Juan Aberle

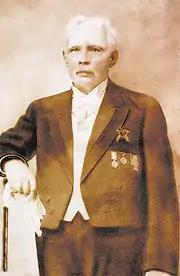
Juan Aberle (date unknown)

Giovanni Enrico Aberle Sforza, better known as Juan Aberle, (11 December 1846 – 28 February 1930) was an Italian conductor and composer who lived in Guatemala and El Salvador.